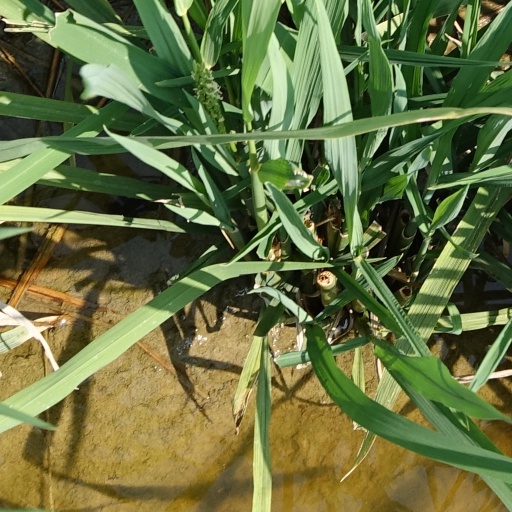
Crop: rice